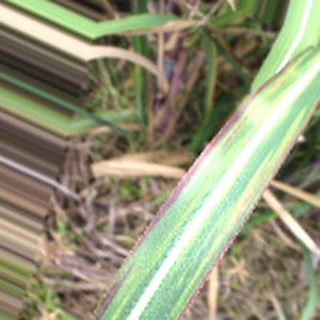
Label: sugarcane_bacterial_blight